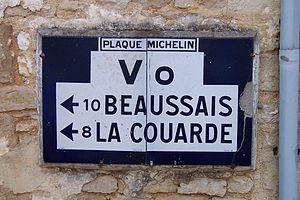
Michelin est un fabricant de pneumatiques français dont le siège social est à Clermont-Ferrand, en France. Ses produits sont destinés à tous types de véhicules : automobiles, camions, deux roues, avions, engins de génie civil et agricoles. C'est une entreprise multinationale cotée au CAC 40 qui est implantée industriellement dans 17 pays et emploie 111 700 personnes.
La pierre de Volvic est une roche volcanique qui fut très utilisée dans les constructions notamment dans les environs de Clermont-Ferrand et de Riom. Elle a une couleur allant du gris clair à des teintes noires. Elle provient en très grande partie des carrières situées à proximité de Volvic.